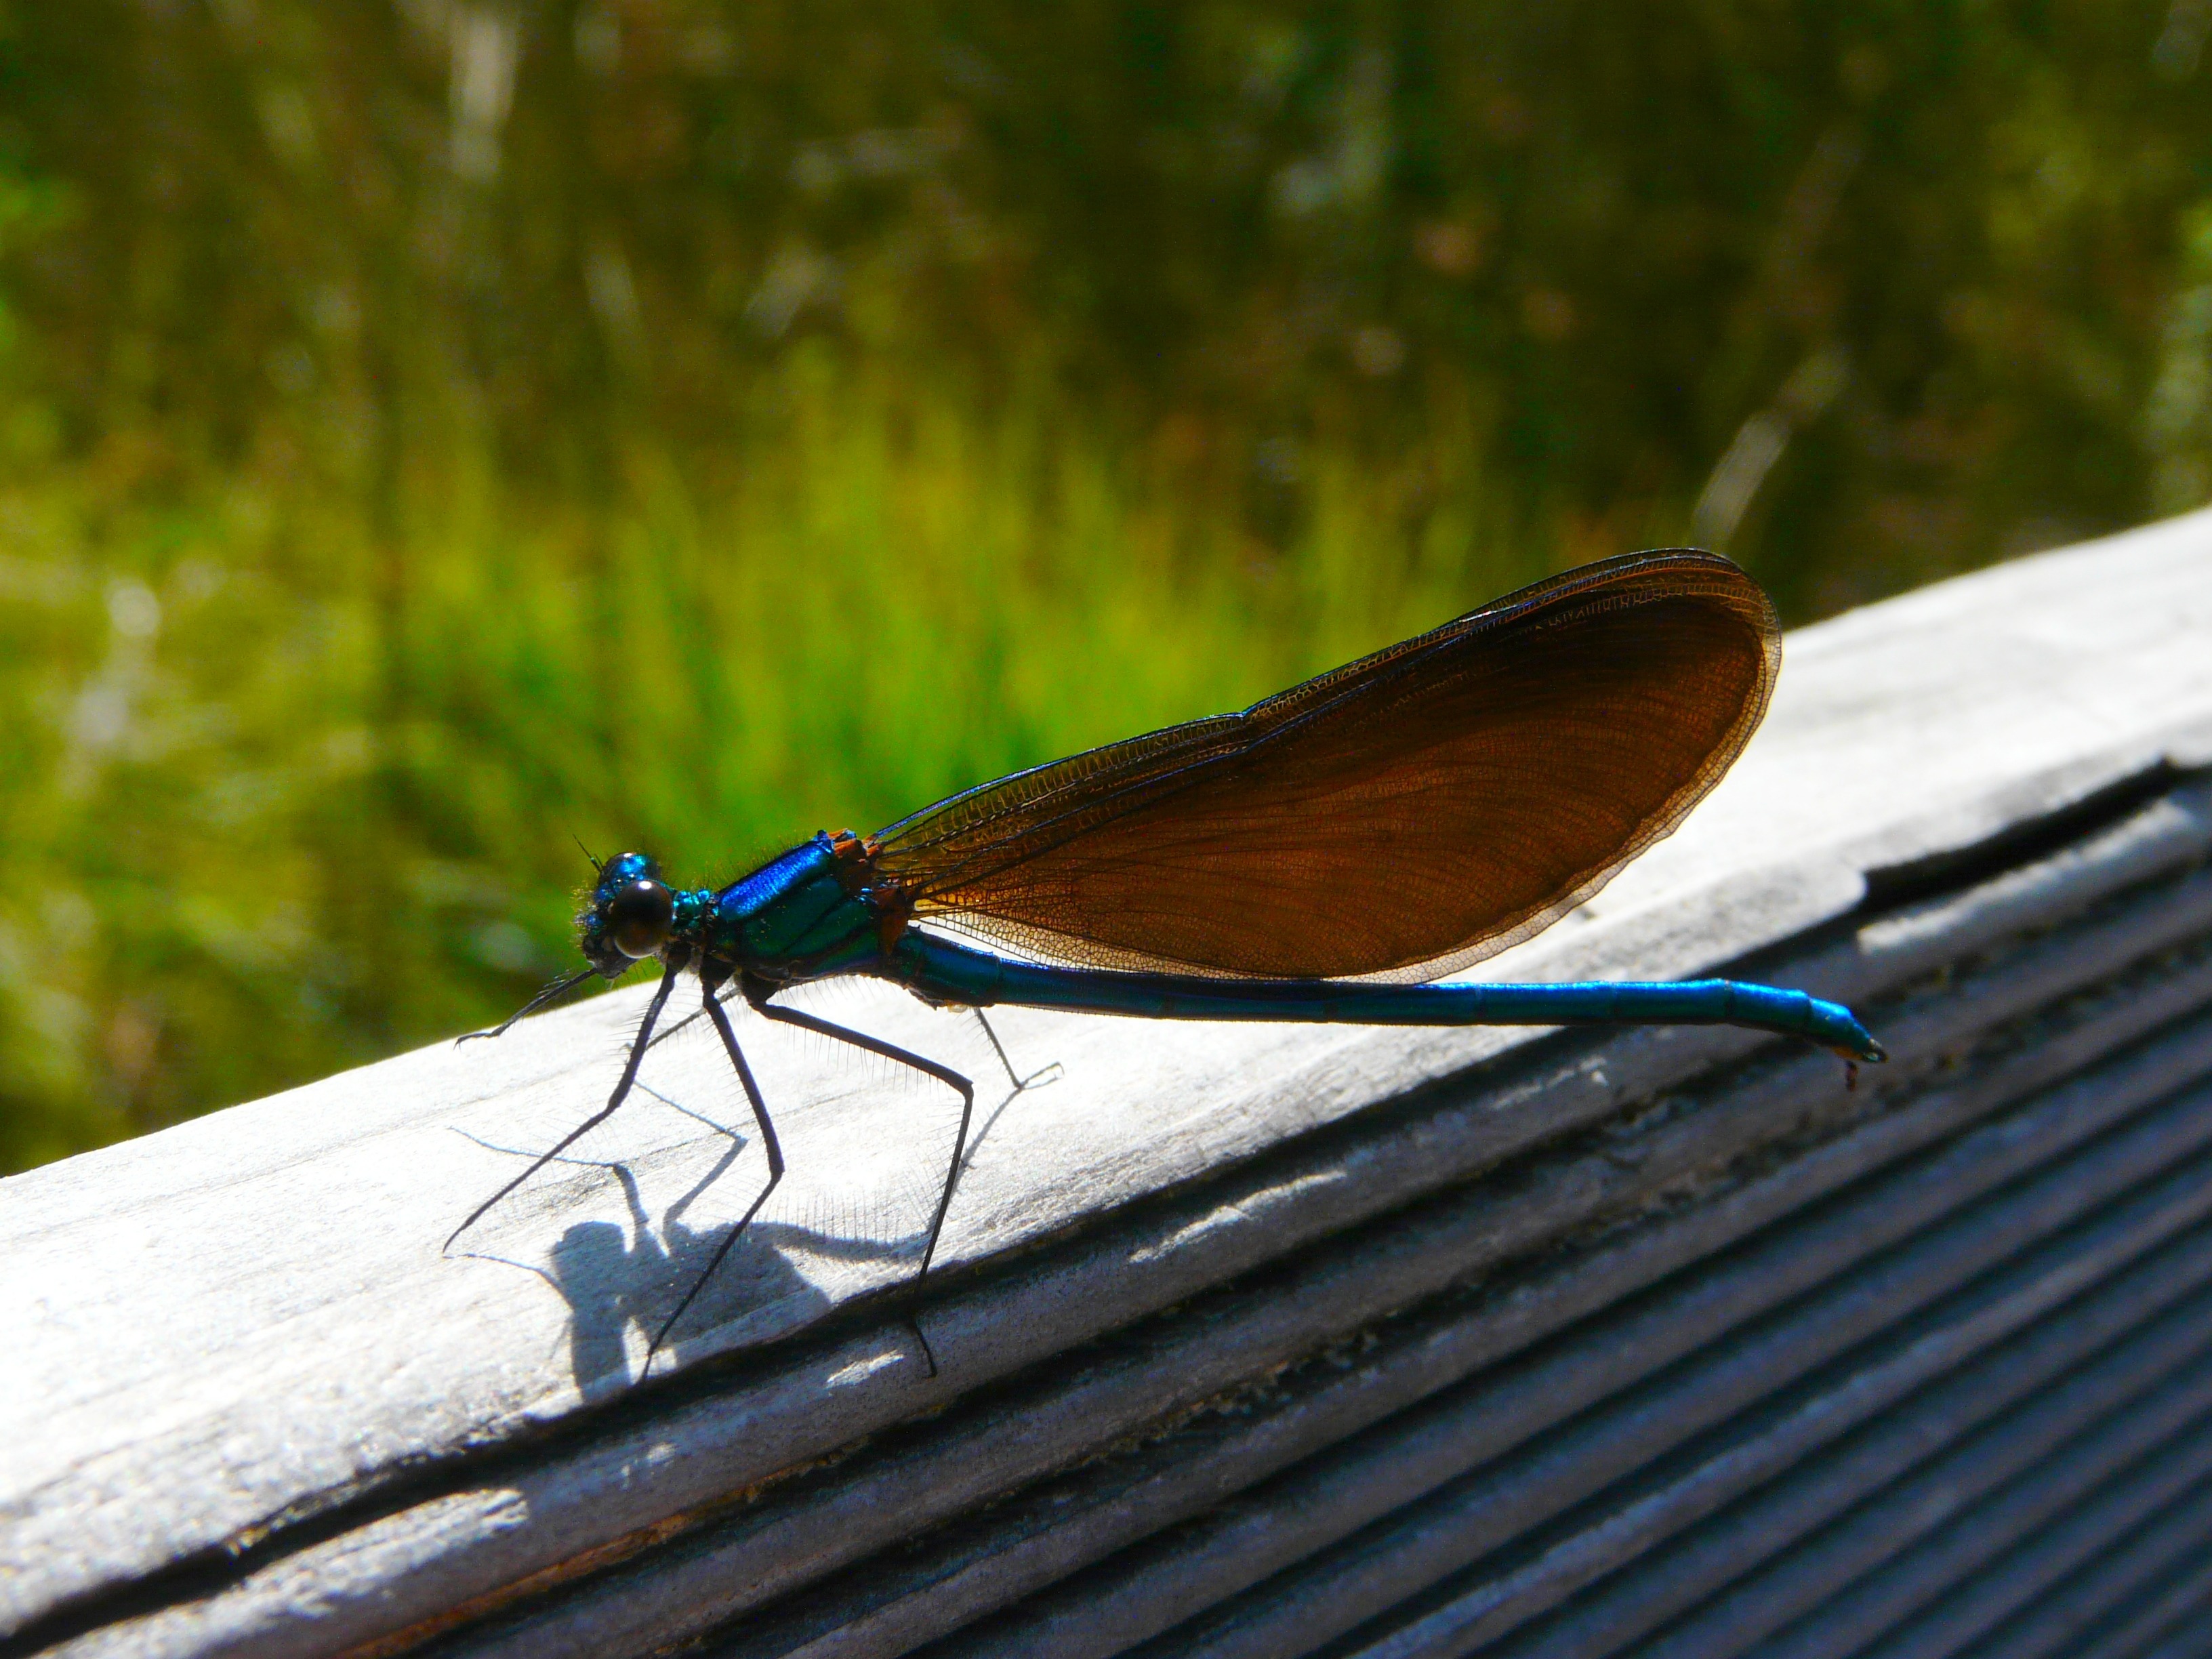
nature, wing, leaf, fly, green, insect, macro, blue, butterfly, fauna, invertebrate, close up, dragonfly, damselfly, demoiselle, macro photography, arthropod, dragonflies and damseflies